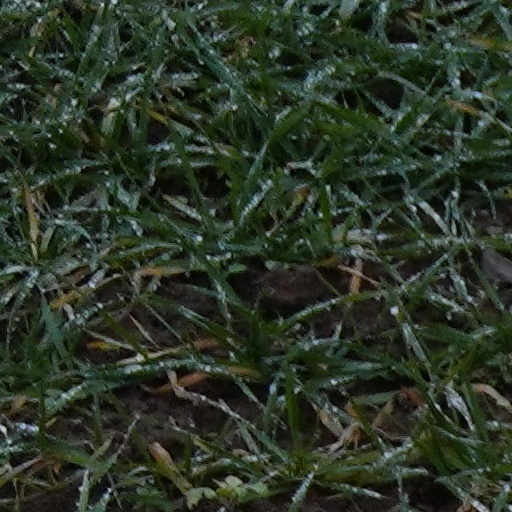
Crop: wheat